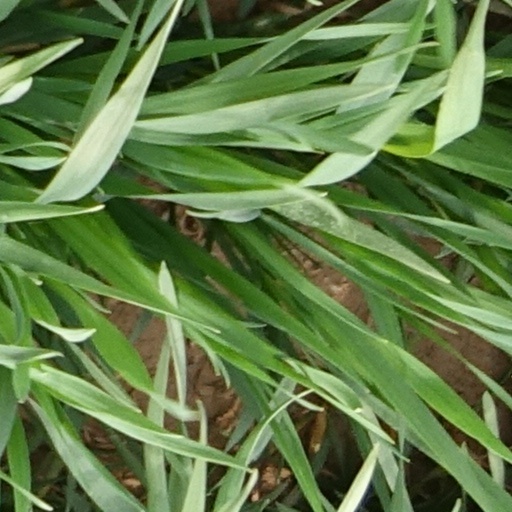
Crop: wheat